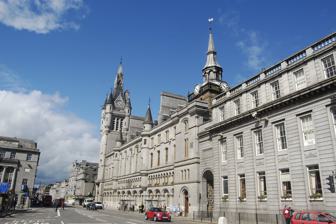
Building: Aberdeen Town House
Country: Unknown
Year built: 1874
Municipal Building in Aberdeen, Scotland Aberdeen Town House Aberdeen Town House Location Aberdeen Coordinates 57°08′53″N 2°05′40″W / 57.1481°N 2.0944°W / 57.1481; -2.0944 Built 1874 Architect Peddie and Kinnear Architectural style(s) Scottish baronial style Listed Building – Category A Designated 12 January 1967 Reference no. LB19990 Shown in Aberdeen Aberdeen Town House is a municipal facility in Castle Street, Aberdeen , Scotland. The town house, which is the headquarters of Aberdeen City Council as well as the venue for hearings of Aberdeen Sheriff Court, is a Category A listed building . History Mortification boards inside the town house, detailing names of benefactors. After rapid population growth in the first half of the 19th century, civic leaders decided that the early 17th-century tolbooth and the early 19th-century courthouse, which had been built adjacent to the tolbooth, were inadequate for their needs. They decided to demolish the old courthouse and to incorporate the remaining part of the tolbooth into a new structure. The new building was designed by Peddie and Kinnear in the Scottish baronial style and was completed in 1874. The design involved an asymmetrical frontage with fifteen bays along Castle Street; the central section of five bays featured segmental-arched arcading on the ground floor and double-height segmental-arched windows on the second and third floors; the western section incorporated a five-stage clock tower with a spire while the eastern section incorporated the southern elevation of the old tolbooth. Internally, the principal room was the double-height council chamber. The new town house served as the headquarters of Aberdeen Town Council until 1895, when that body was replaced by Aberdeen Corporation. King Edward VII and Queen Alexandra inspected a Guard of Honour from the 3rd Battalion of the Gordon Highlanders in front of the new town house on 27 September 1906. The building remained the Corporation's headquarters until it was replaced by Aberdeen District Council under the wider Grampian Regional Council in May 1975. The foundation stone for an extension along Broad Street was laid by the Lord Provost , Robert Lennox, on 17 November 1975. The extension which was designed by the city architects, I. A. Ferguson and T. C. Watson, was built by Taylor Woodrow Construction . The complex then remained the Aberdeen District Council headquarters until the abolition of the Grampian Region led to the formation of Aberdeen City Council in April 1996. Since then it has served as the headquarters of Aberdeen City Council and also remained the venue for hearings of Aberdeen Sheriff Court. The whole complex was extensively refurbished at a cost of £4 million between August 2014 and March 2017. Works of art in the complex include a sculpture of Robert the Bruce by Anne Davidson showing the Scottish king in 14th-century armour carrying his shield and sword. See also List of listed buildings in Aberdeen/4 References